Christian culture

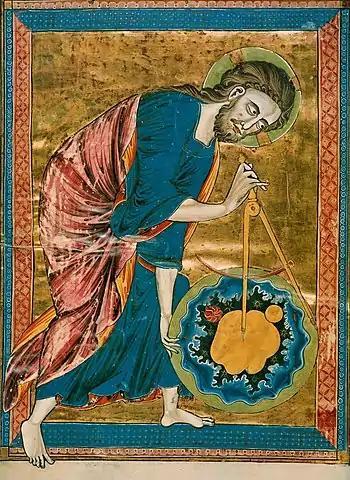
Science, and particularly geometry and astronomy, was linked directly to the divine for most medieval scholars. The compass in this 13th-century manuscript is a symbol of creation.

Geoffrey Blainey likened the Catholic Church in its activities during the Middle Ages to an early version of a welfare state: "It conducted hospitals for the old and orphanages for the young; hospices for the sick of all ages; places for the lepers; and hostels or inns where pilgrims could buy a cheap bed and meal". It supplied food to the population during famine and distributed food to the poor. This welfare system the church funded through collecting taxes on a large scale and possessing large farmlands and estates. It was common for monks and clerics to practice medicine and medical students in northern European universities often took minor Holy orders. Mediaeval hospitals had a strongly Christian ethos, and were, in the words of historian of medicine Roy Porter, "religious foundations through and through", and Ecclesiastical regulations were passed to govern medicine, partly to prevent clergymen profiting from medicine. During Europe's Age of Discovery, Catholic missionaries, notably the Jesuits, introduced the modern sciences to India, China and Japan. While persecutions continue to limit the spread of Catholic institutions to some Middle Eastern Muslim nations, and such places as the People's Republic of China and North Korea, elsewhere in Asia the church is a major provider of health care services - especially in Catholic Nations like the Philippines.